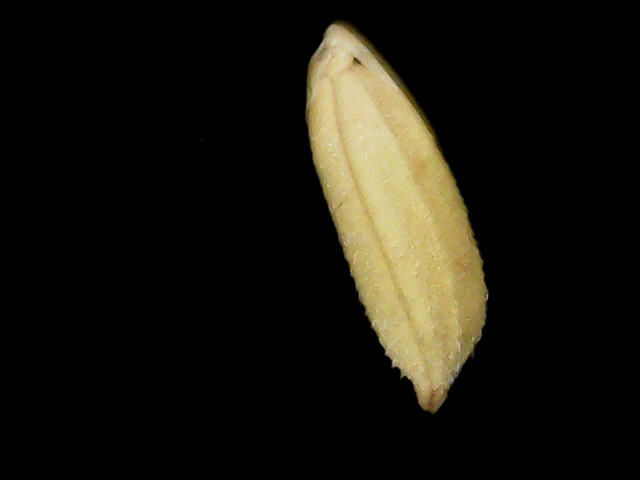
Rice variety: Binadhan23